Atmospheric water generator

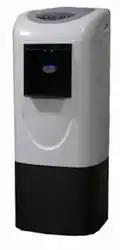
State-of-the-art AWG for home use.

An atmospheric water generator (AWG), is a device that extracts water from humid ambient air, producing potable water. Water vapor in the air can be extracted either by condensation - cooling the air below its dew point, exposing the air to desiccants, using membranes that only pass water vapor, collecting fog, or pressurizing the air. AWGs are useful where potable water is difficult to obtain, because water is always present in ambient air. In dense urban areas, the same mesh technology can be incorporated directly into façades and roofs so that the building envelope itself harvests fog; systems that use this approach are called Building-integrated fog collectors.